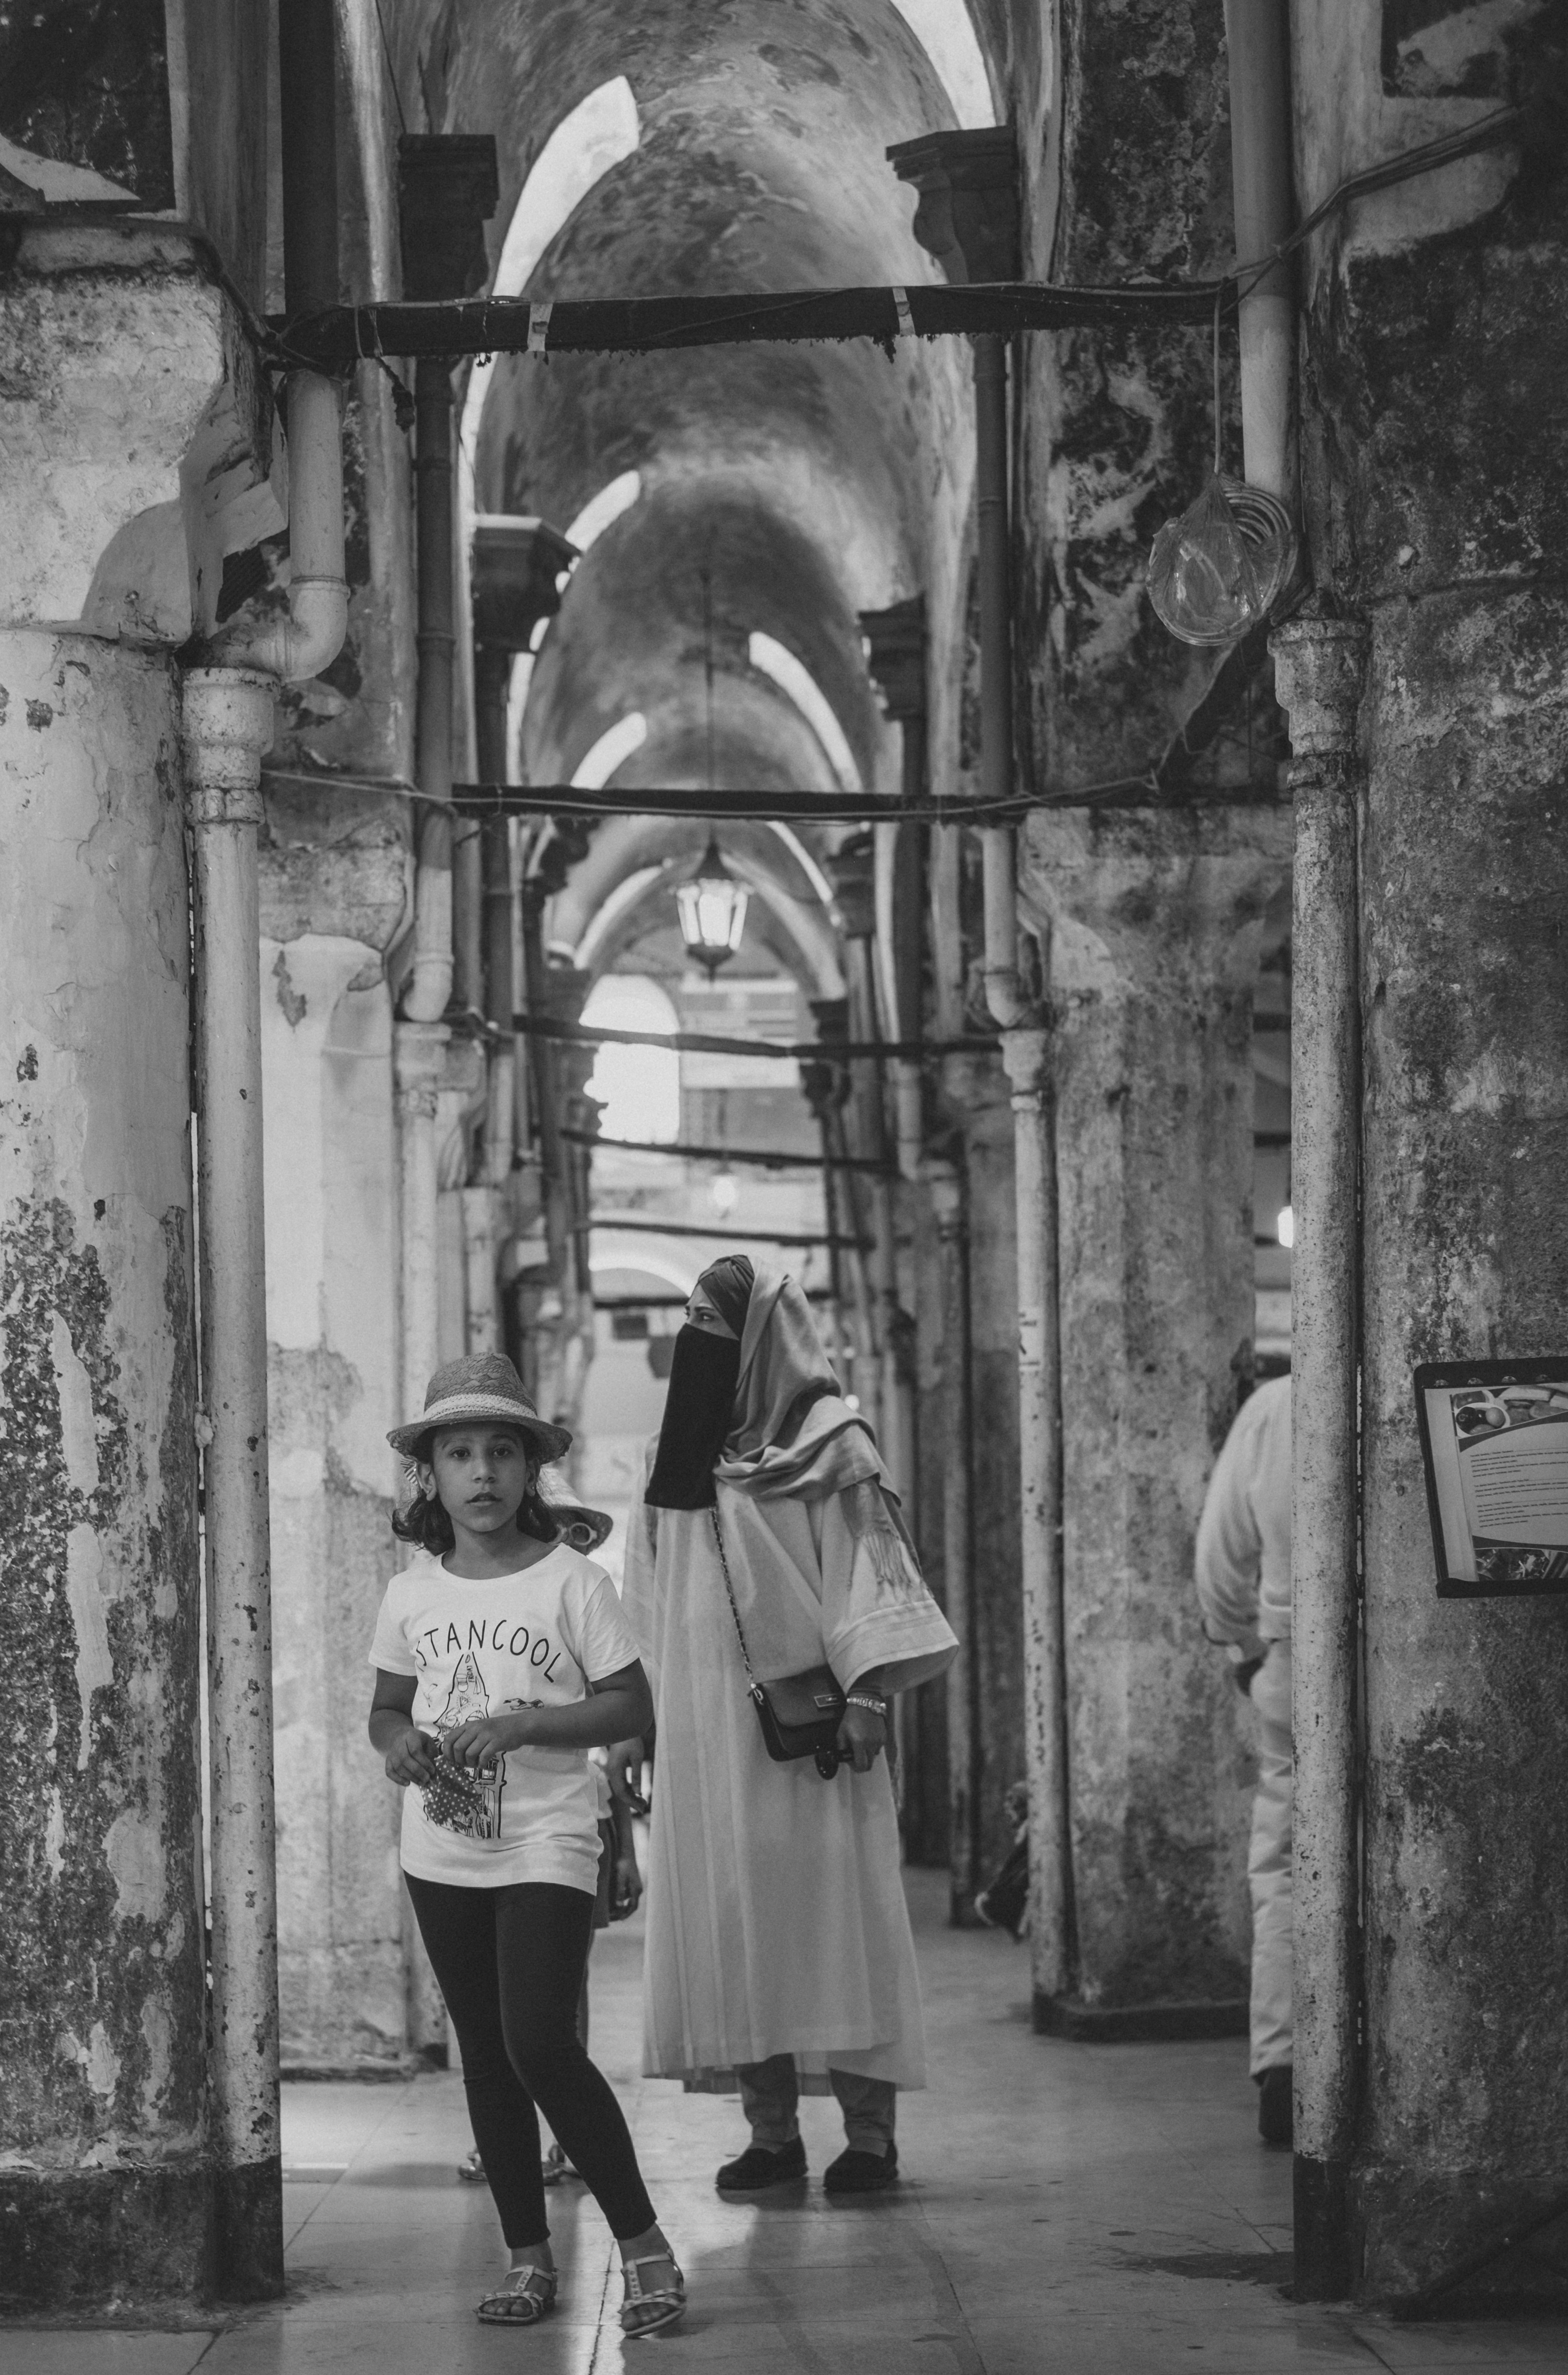
black and white, road, white, street, photography, alley, portrait, child, bazaar, black, monochrome, art, mono, children, temple, 35mm, infrastructure, turkey, photograph, snapshot, istanbul, kunst, poster, history, image, fuji, strase, handel, turkei, xpro2, monochrom, muslim, portr t, monochrome photography, ancient history